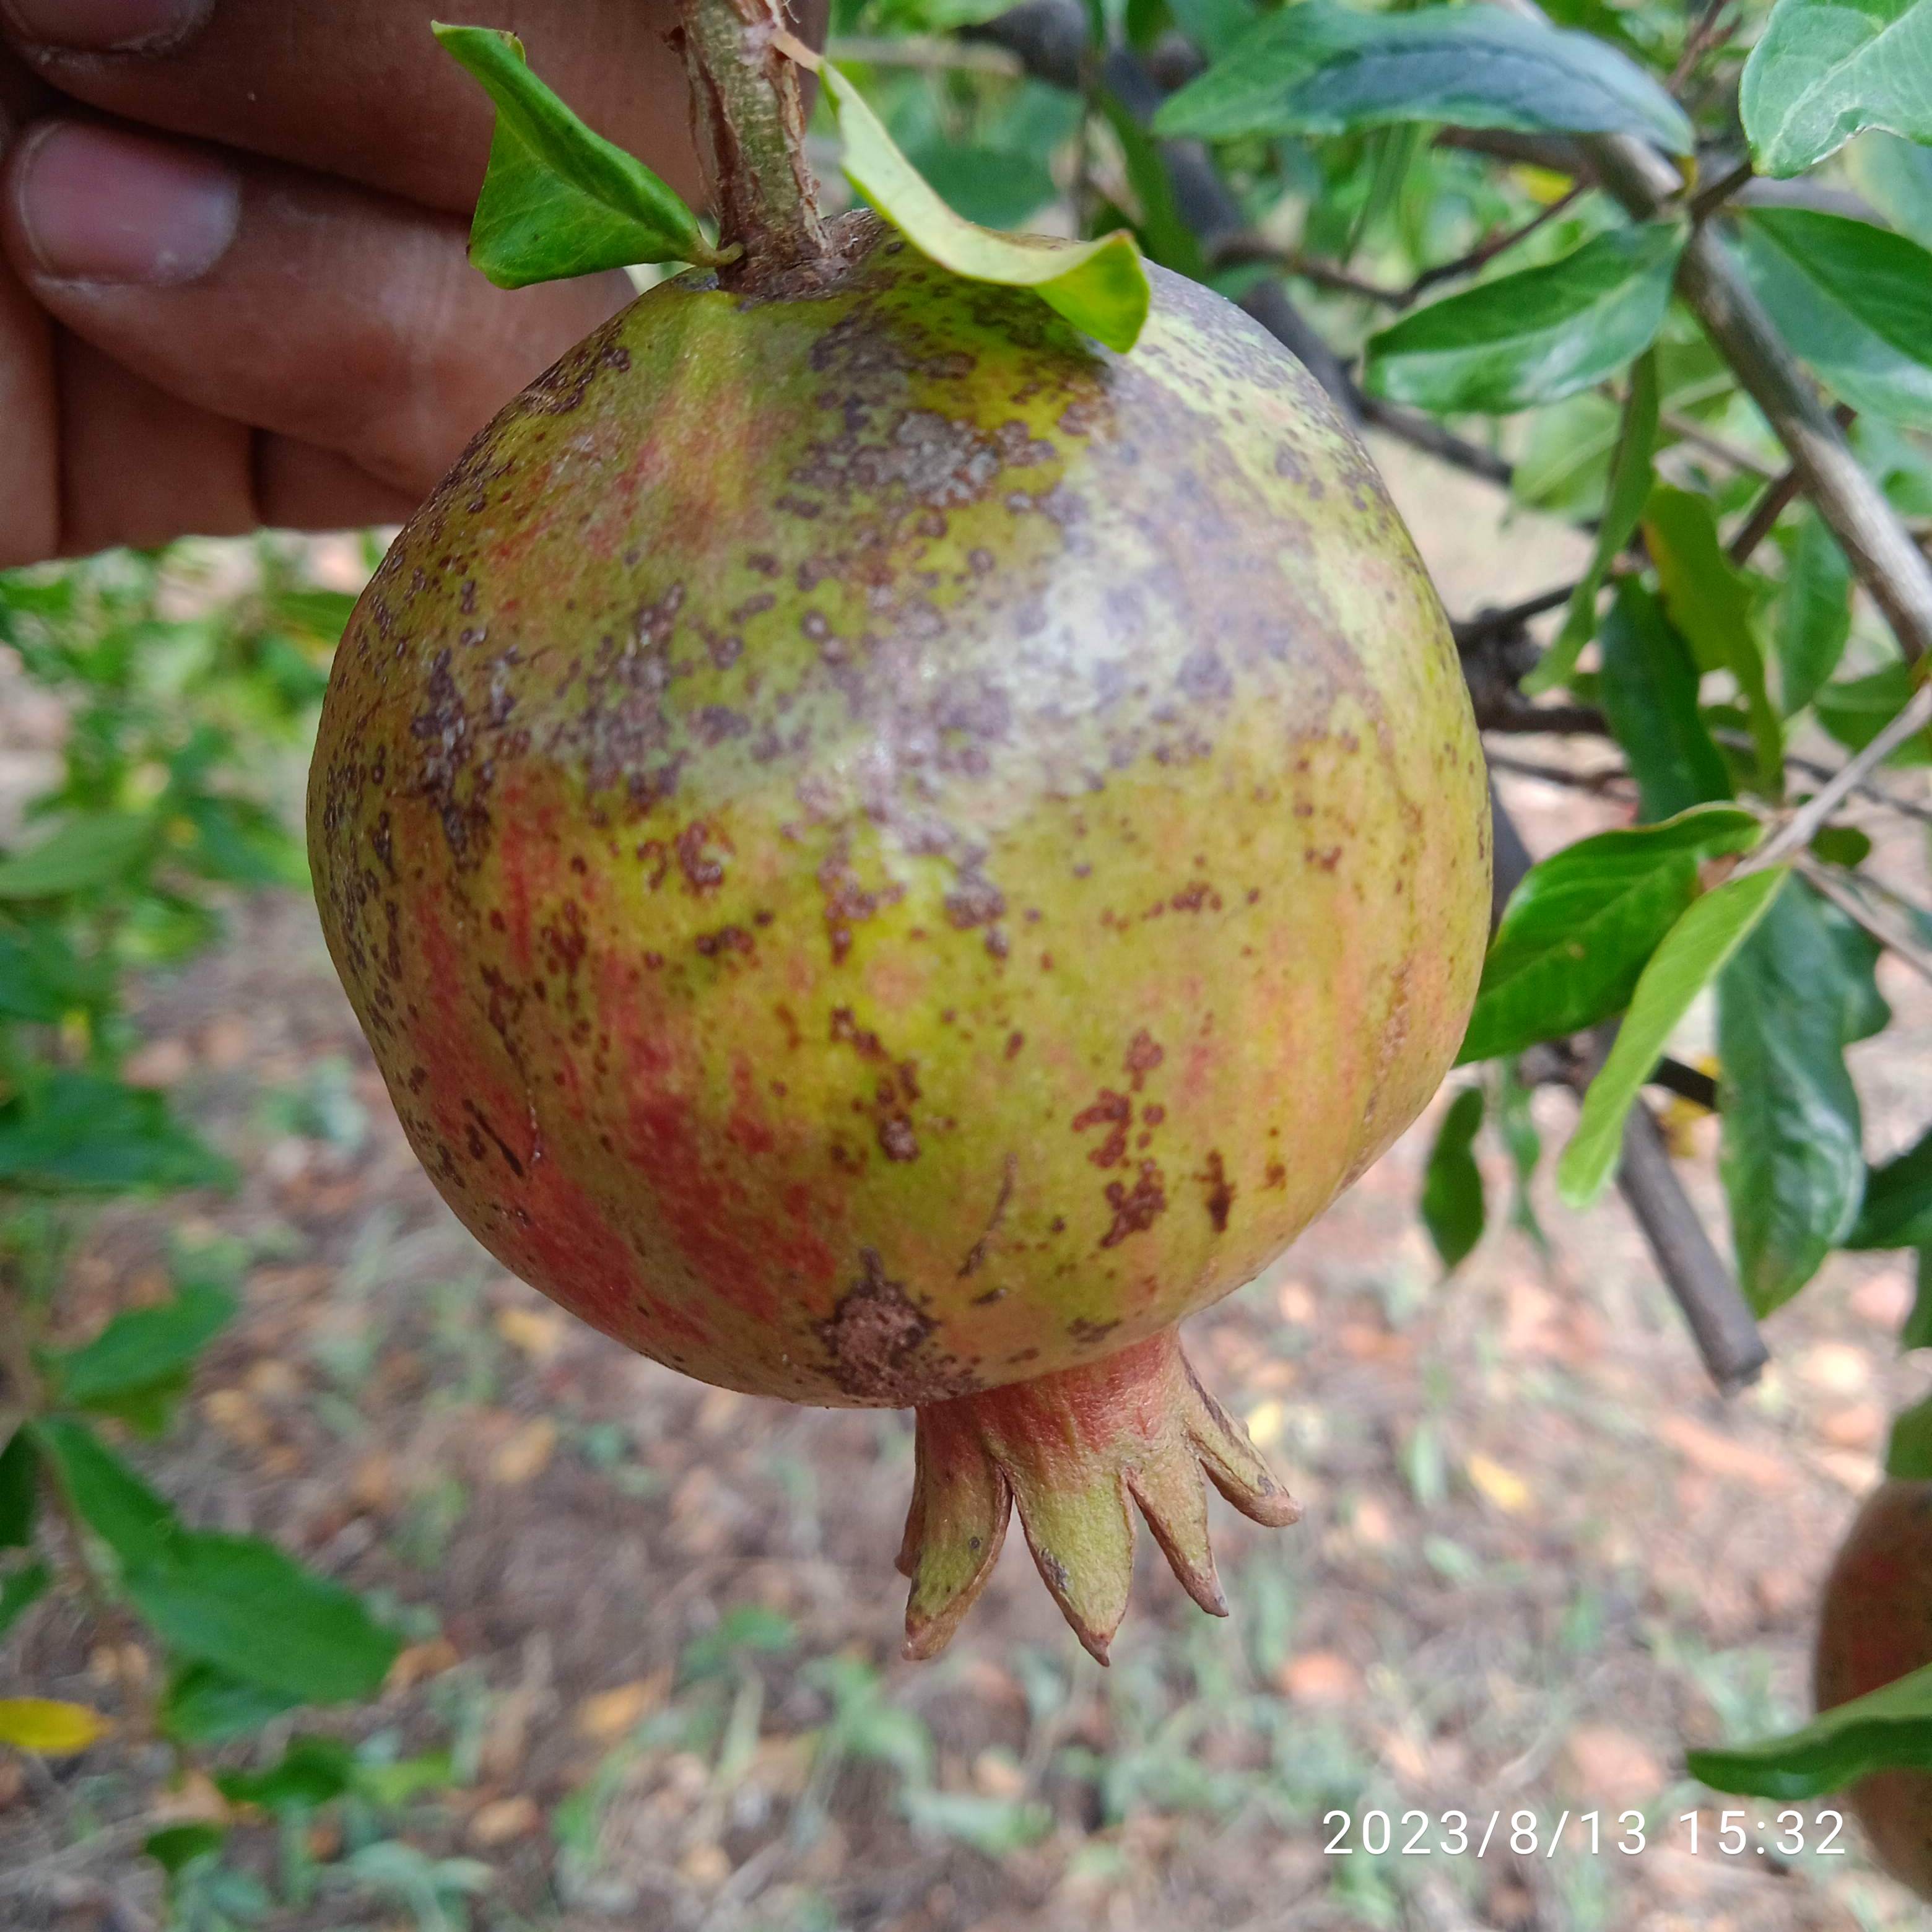
Label: Cercospora